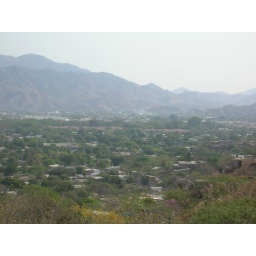
You can see Villa Monica and the cell phone tower near our house.